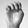
ASL letter: E